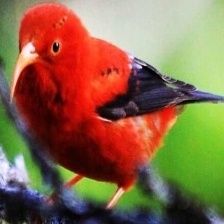
Species: IWI
Scientific name:  VESTIARIA COCCINEA.